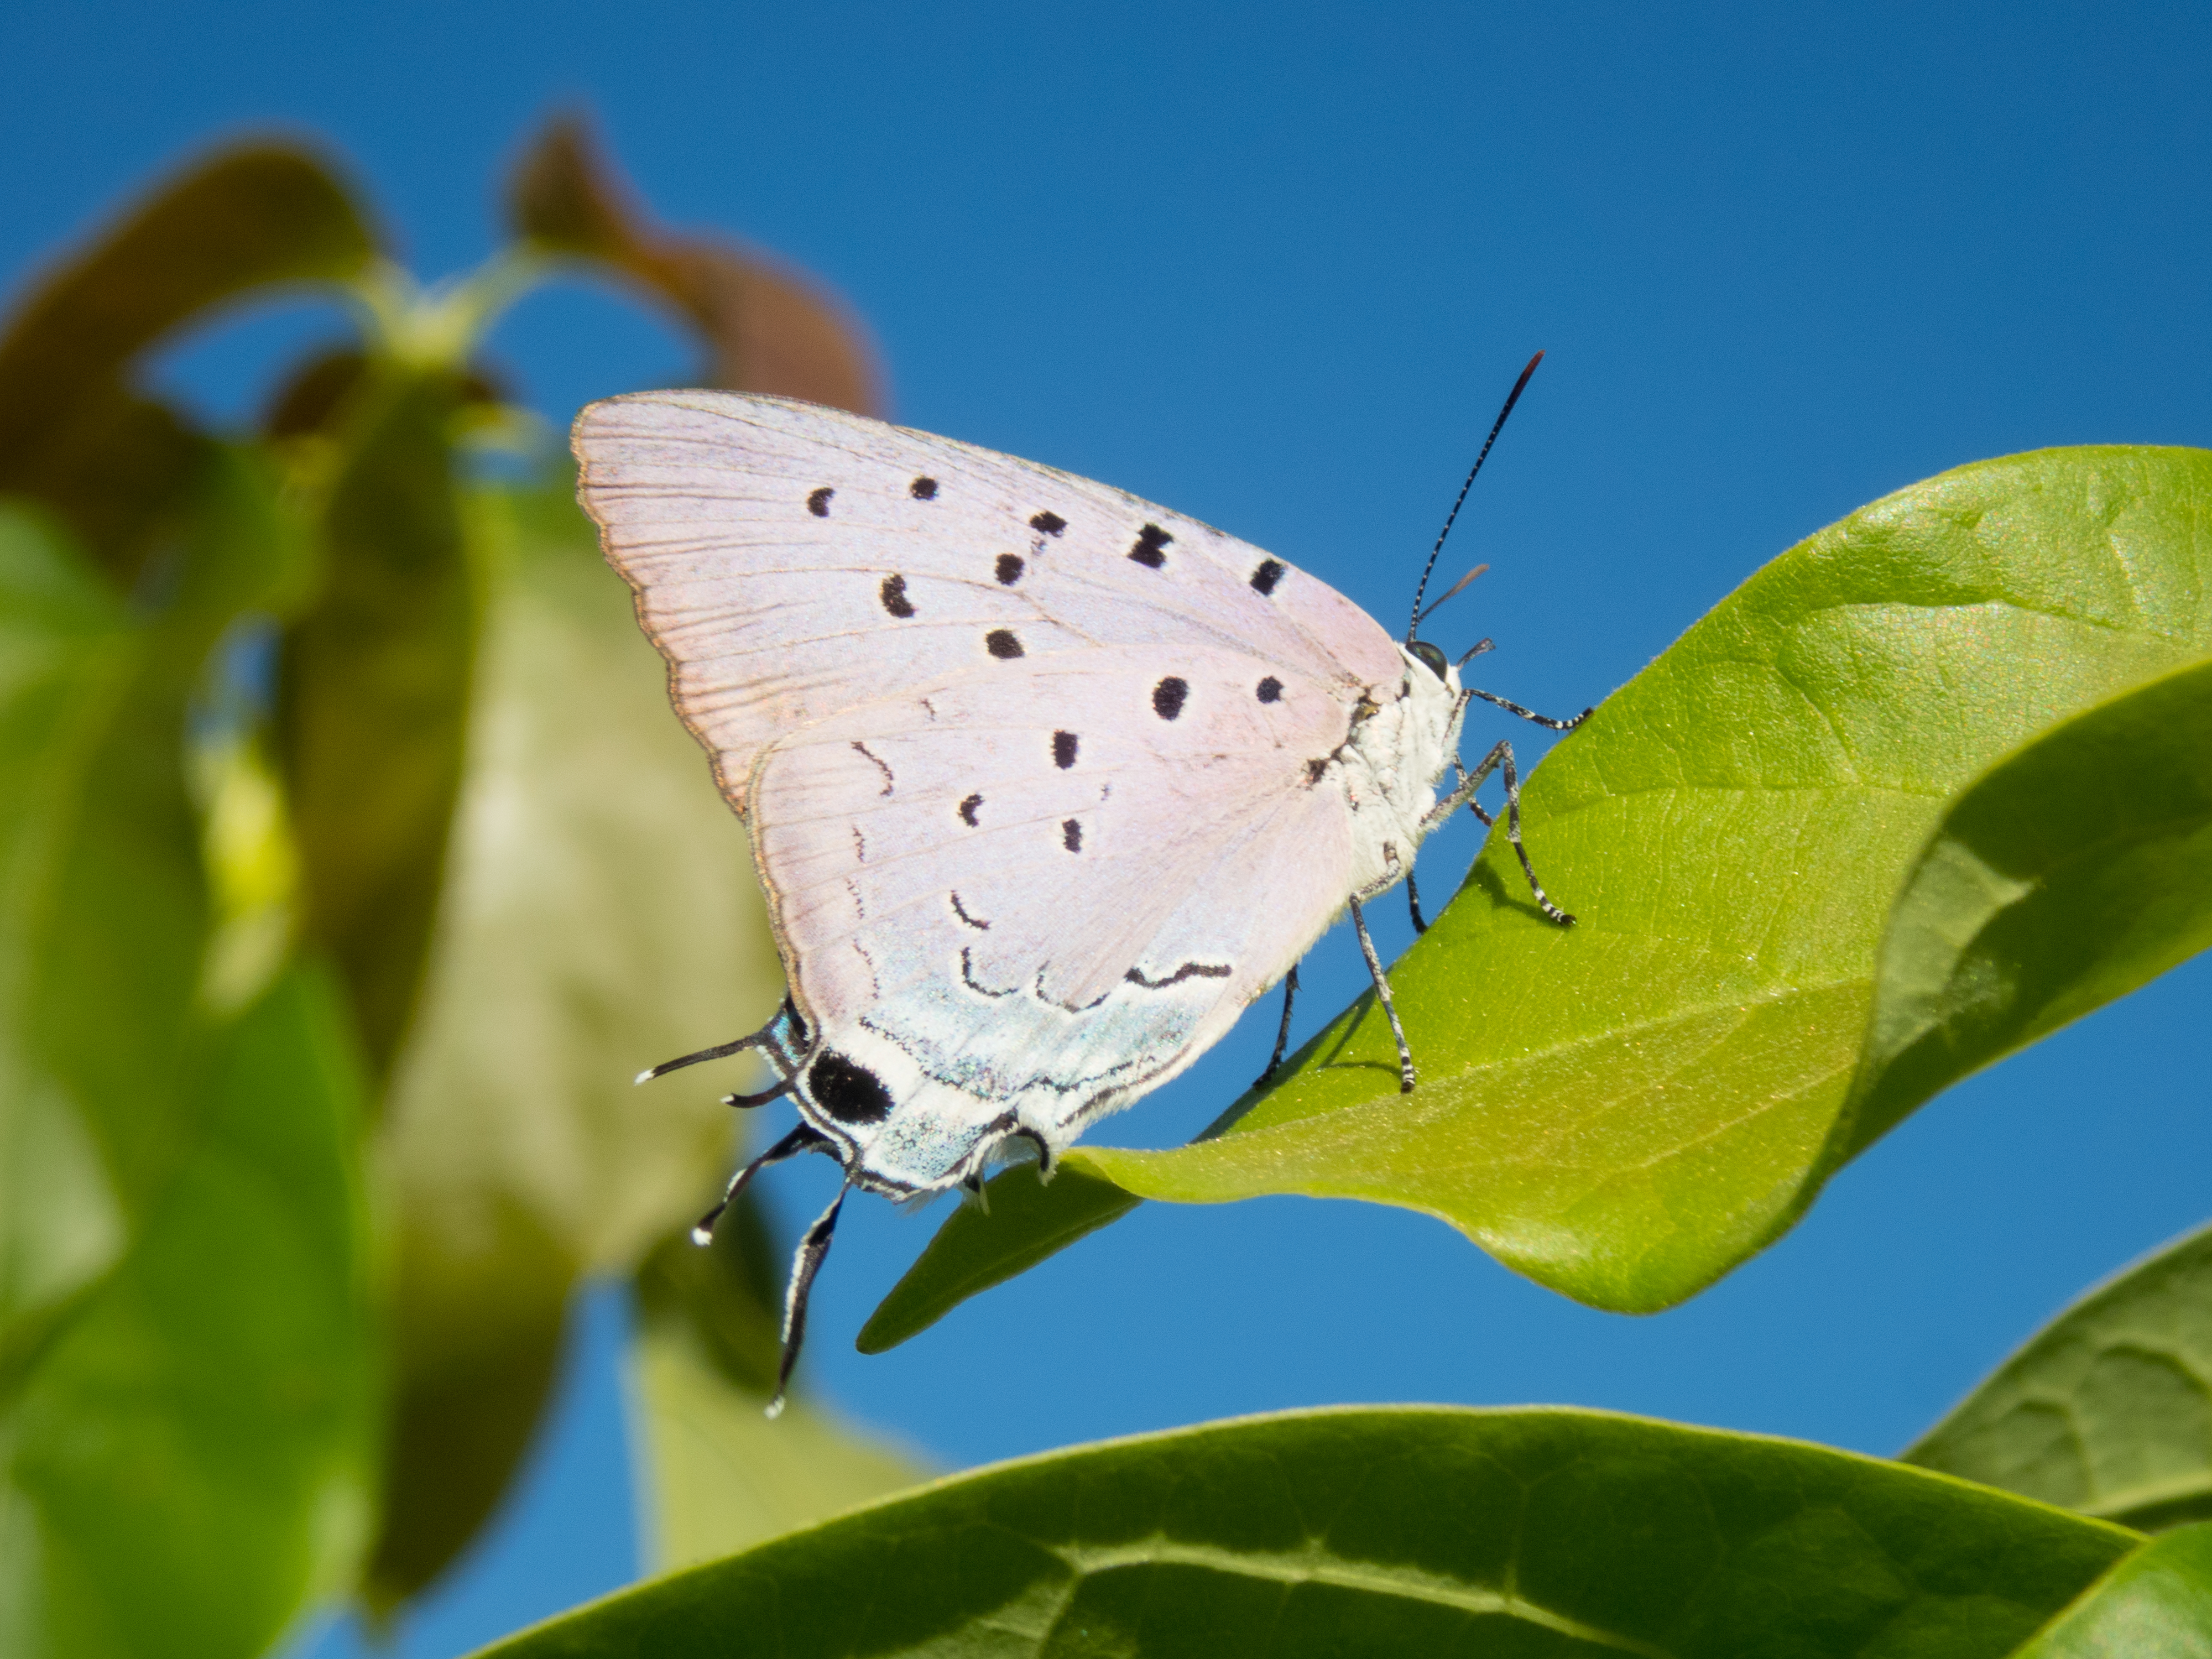
butterfly, mimic, camouflage, insect, nature, strange, weird, lycaenid, moths and butterflies, brush footed butterfly, leaf, pollinator, invertebrate, macro photography, organism, nectar, pieridae